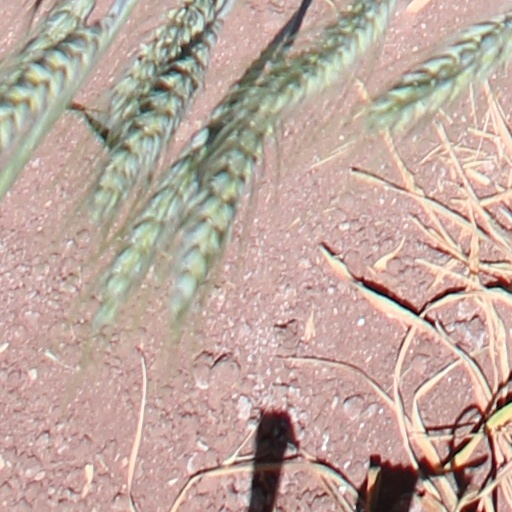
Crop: wheat